Finnish heraldry

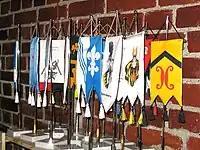
Table-top pennants of Finnish family associations

After the renaissance of municipal heraldry, burgher arms also became popular. Burgher arms were used in Finland in the 17th and 18th centuries by wealthy merchants, priests, officers and magistrates, but in many cases by one generation only and they became rare after a royal statute against "use of 'noble shield and open helmet' by burghers, 1762". In fact, non-noble family heraldry does not have roots in Finland, but in Finnish nonheraldic housemarks and in the tradition of burgher arms in Continental Europe. The Heraldic Society of Finland began to keep an unofficial register of burgher arms, which was published in 2006 as an armorial, containing 1356 arms. The Swedish edict against "use of 'noble shield and open helmet' by burghers" is still respected and The Heraldic Society of Finland does take in its register burgher arms only with tilting helmet.